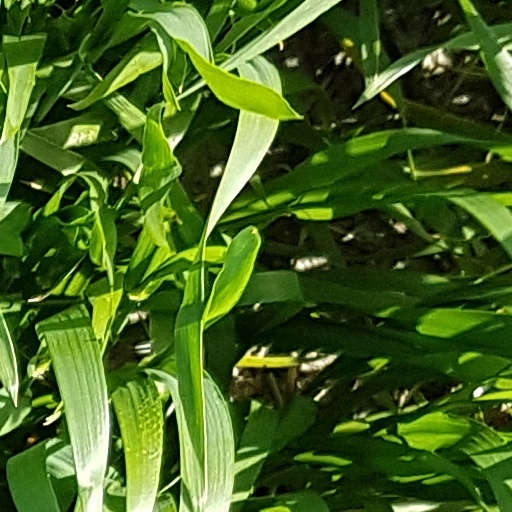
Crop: wheat